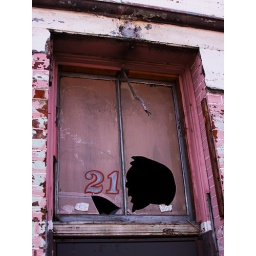
Broken up window on an abandoned building in Salt Lake City.